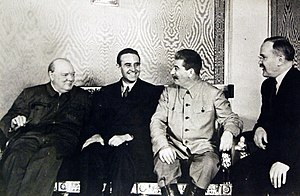
Moskvadeklarationen
Moskva Konferencen i 1943
Moskvadeklarationen er betegnelsen for resultatet af konferencen mellem de Allierede udenrigsministre under 2. verdenskrig i Moskva i 1943. Erklæringen blev besluttet på Moskva konferencen den 30. oktober 1943 og offentliggjort to dage senere.